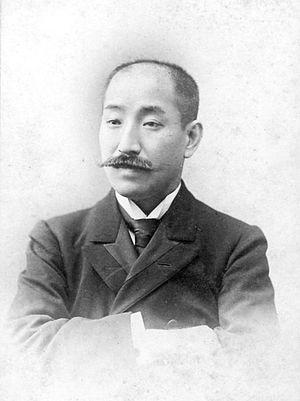
Hayashi Tadamasa.
Hayashi Tadamasa est un marchand d'art japonais qui a fait connaître en Europe l'art traditionnel japonais, comme l'ukiyo-e.